Eau Claire, Wisconsin

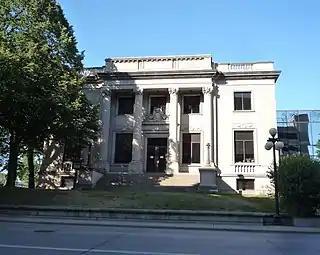
City Hall, designed by Eau Claire resident George Awsumb in 1915, is on the National Register of Historic Places.

In November 1909 a movement to change the city government from the aldermanic to the commission form was launched by the West Side Boosters, the forerunners of the Water Street, Eau Claire Business Men. The campaign that preceded the February 15 election was heated. Local rallies and mass meetings were held. The 20 members of the common council were about equally split about the change. The final vote was 1,867 for change and 995 against.